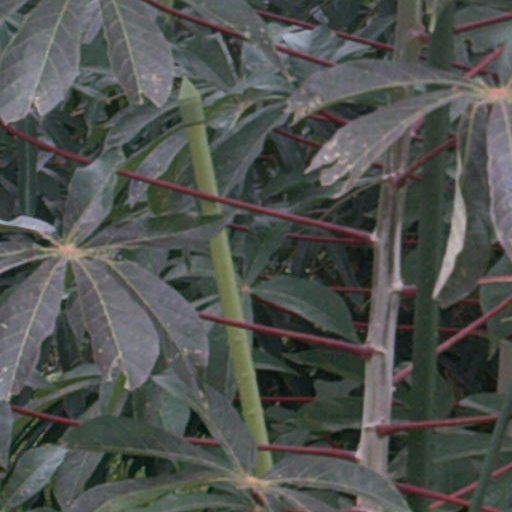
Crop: cassava